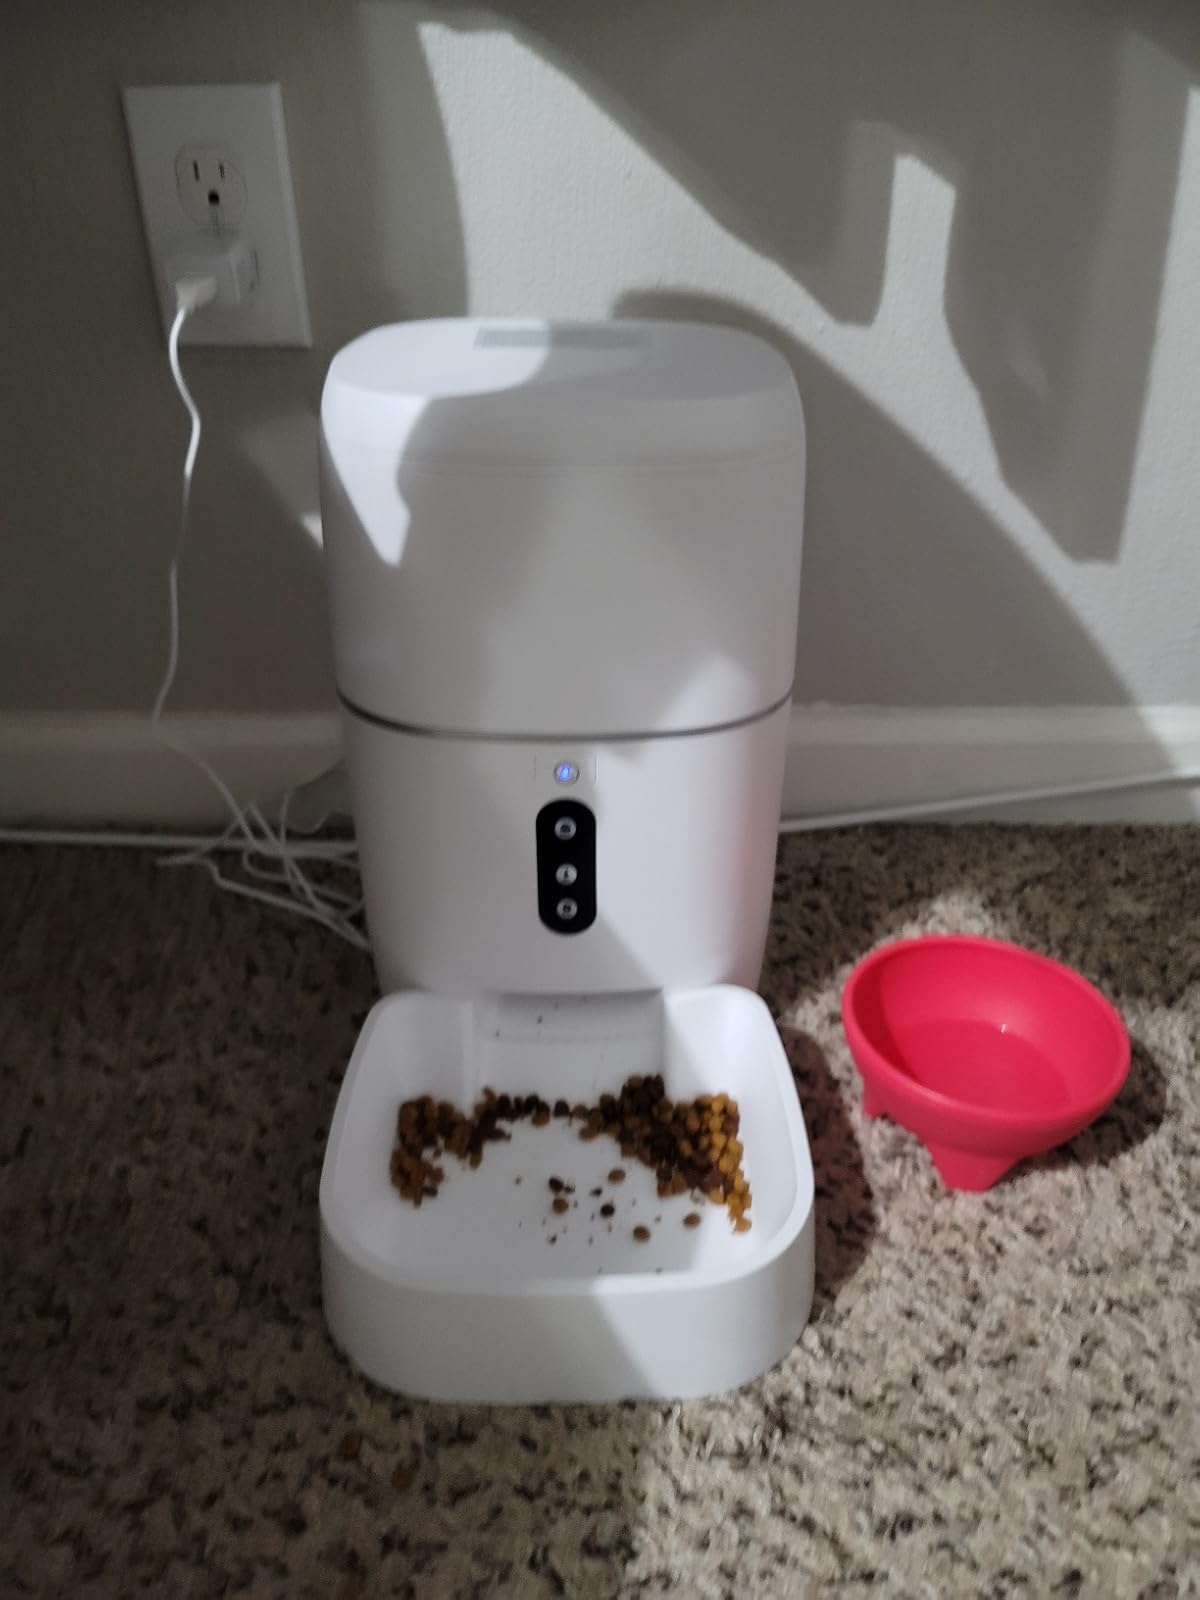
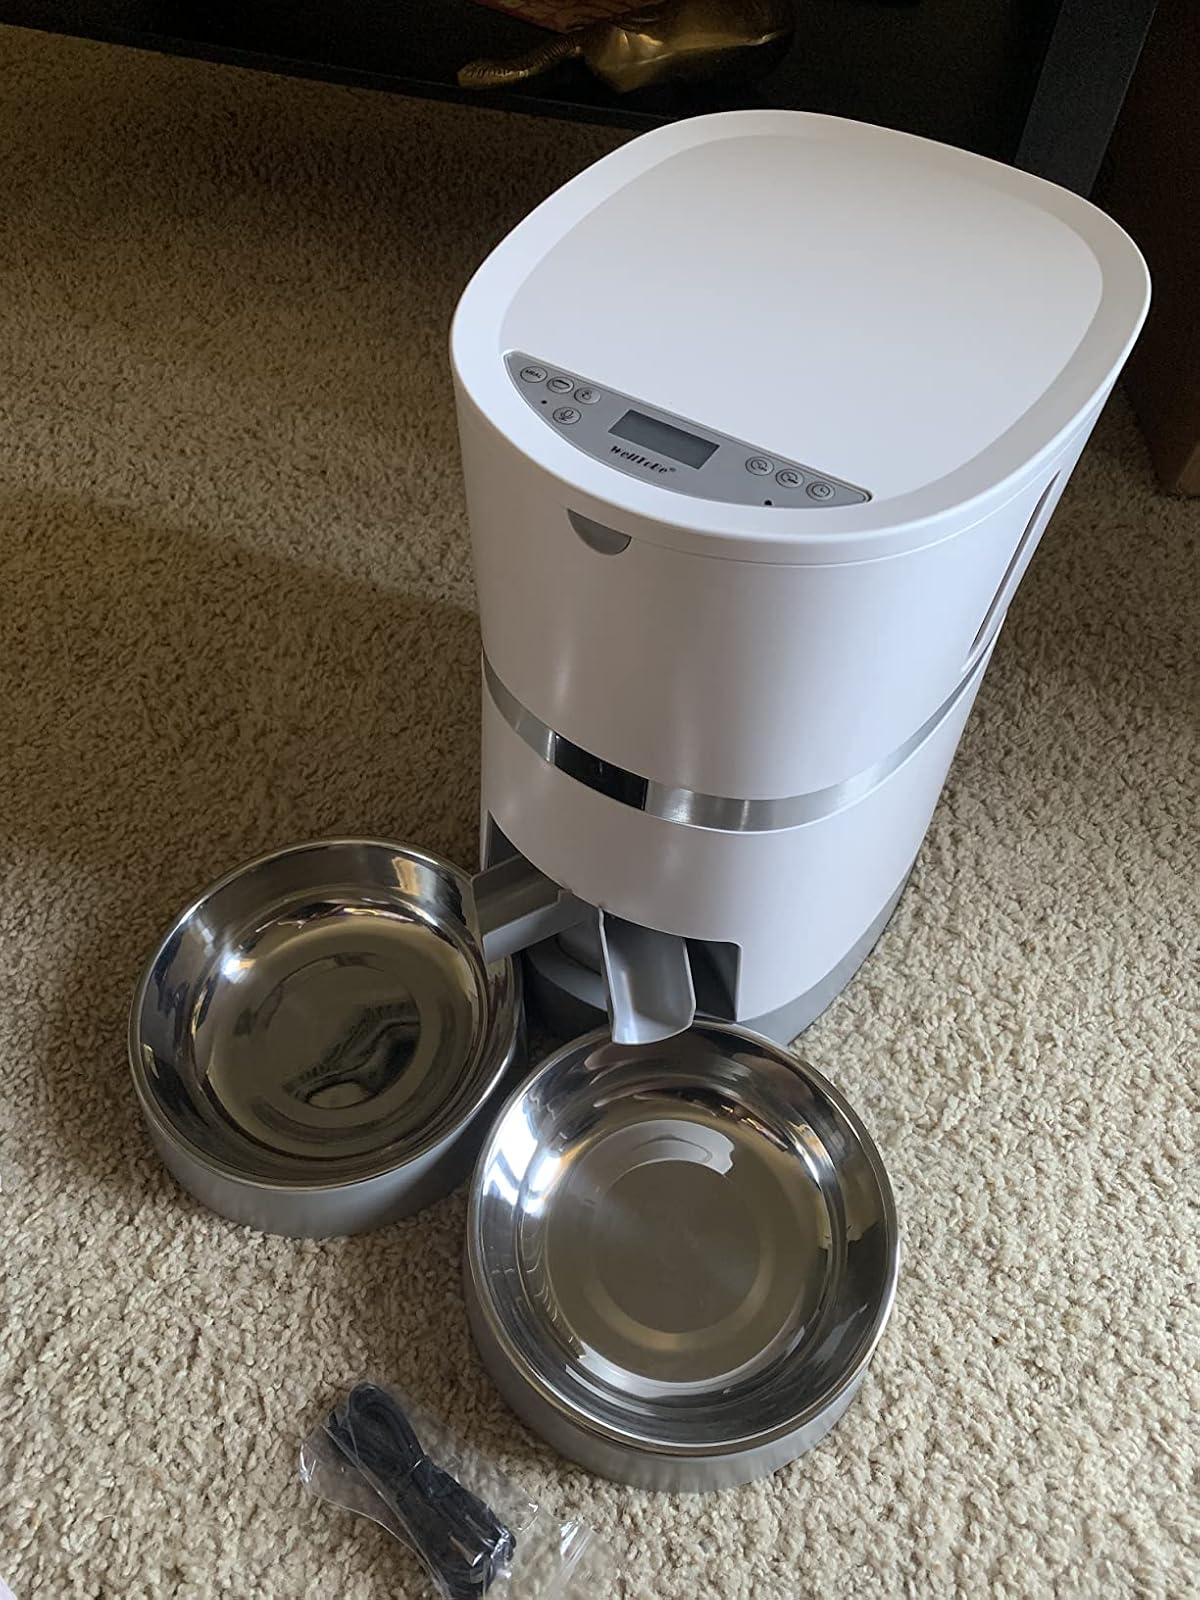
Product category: items_feeder
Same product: no